Gordon's Gin

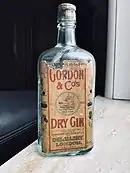
Similar bottle as seen aboard the RMS "Titanic"

According to an eyewitness account by Jack Thayer, cited in the book "A Night to Remember" (1955) by Walter Lord, a first-class passenger of the RMS "Titanic" "drained" a bottle of Gordon's Gin and survived the sinking on 15 April 1912.